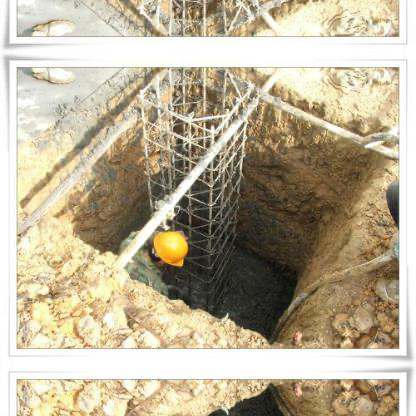
Objects in the image:
label: helmet